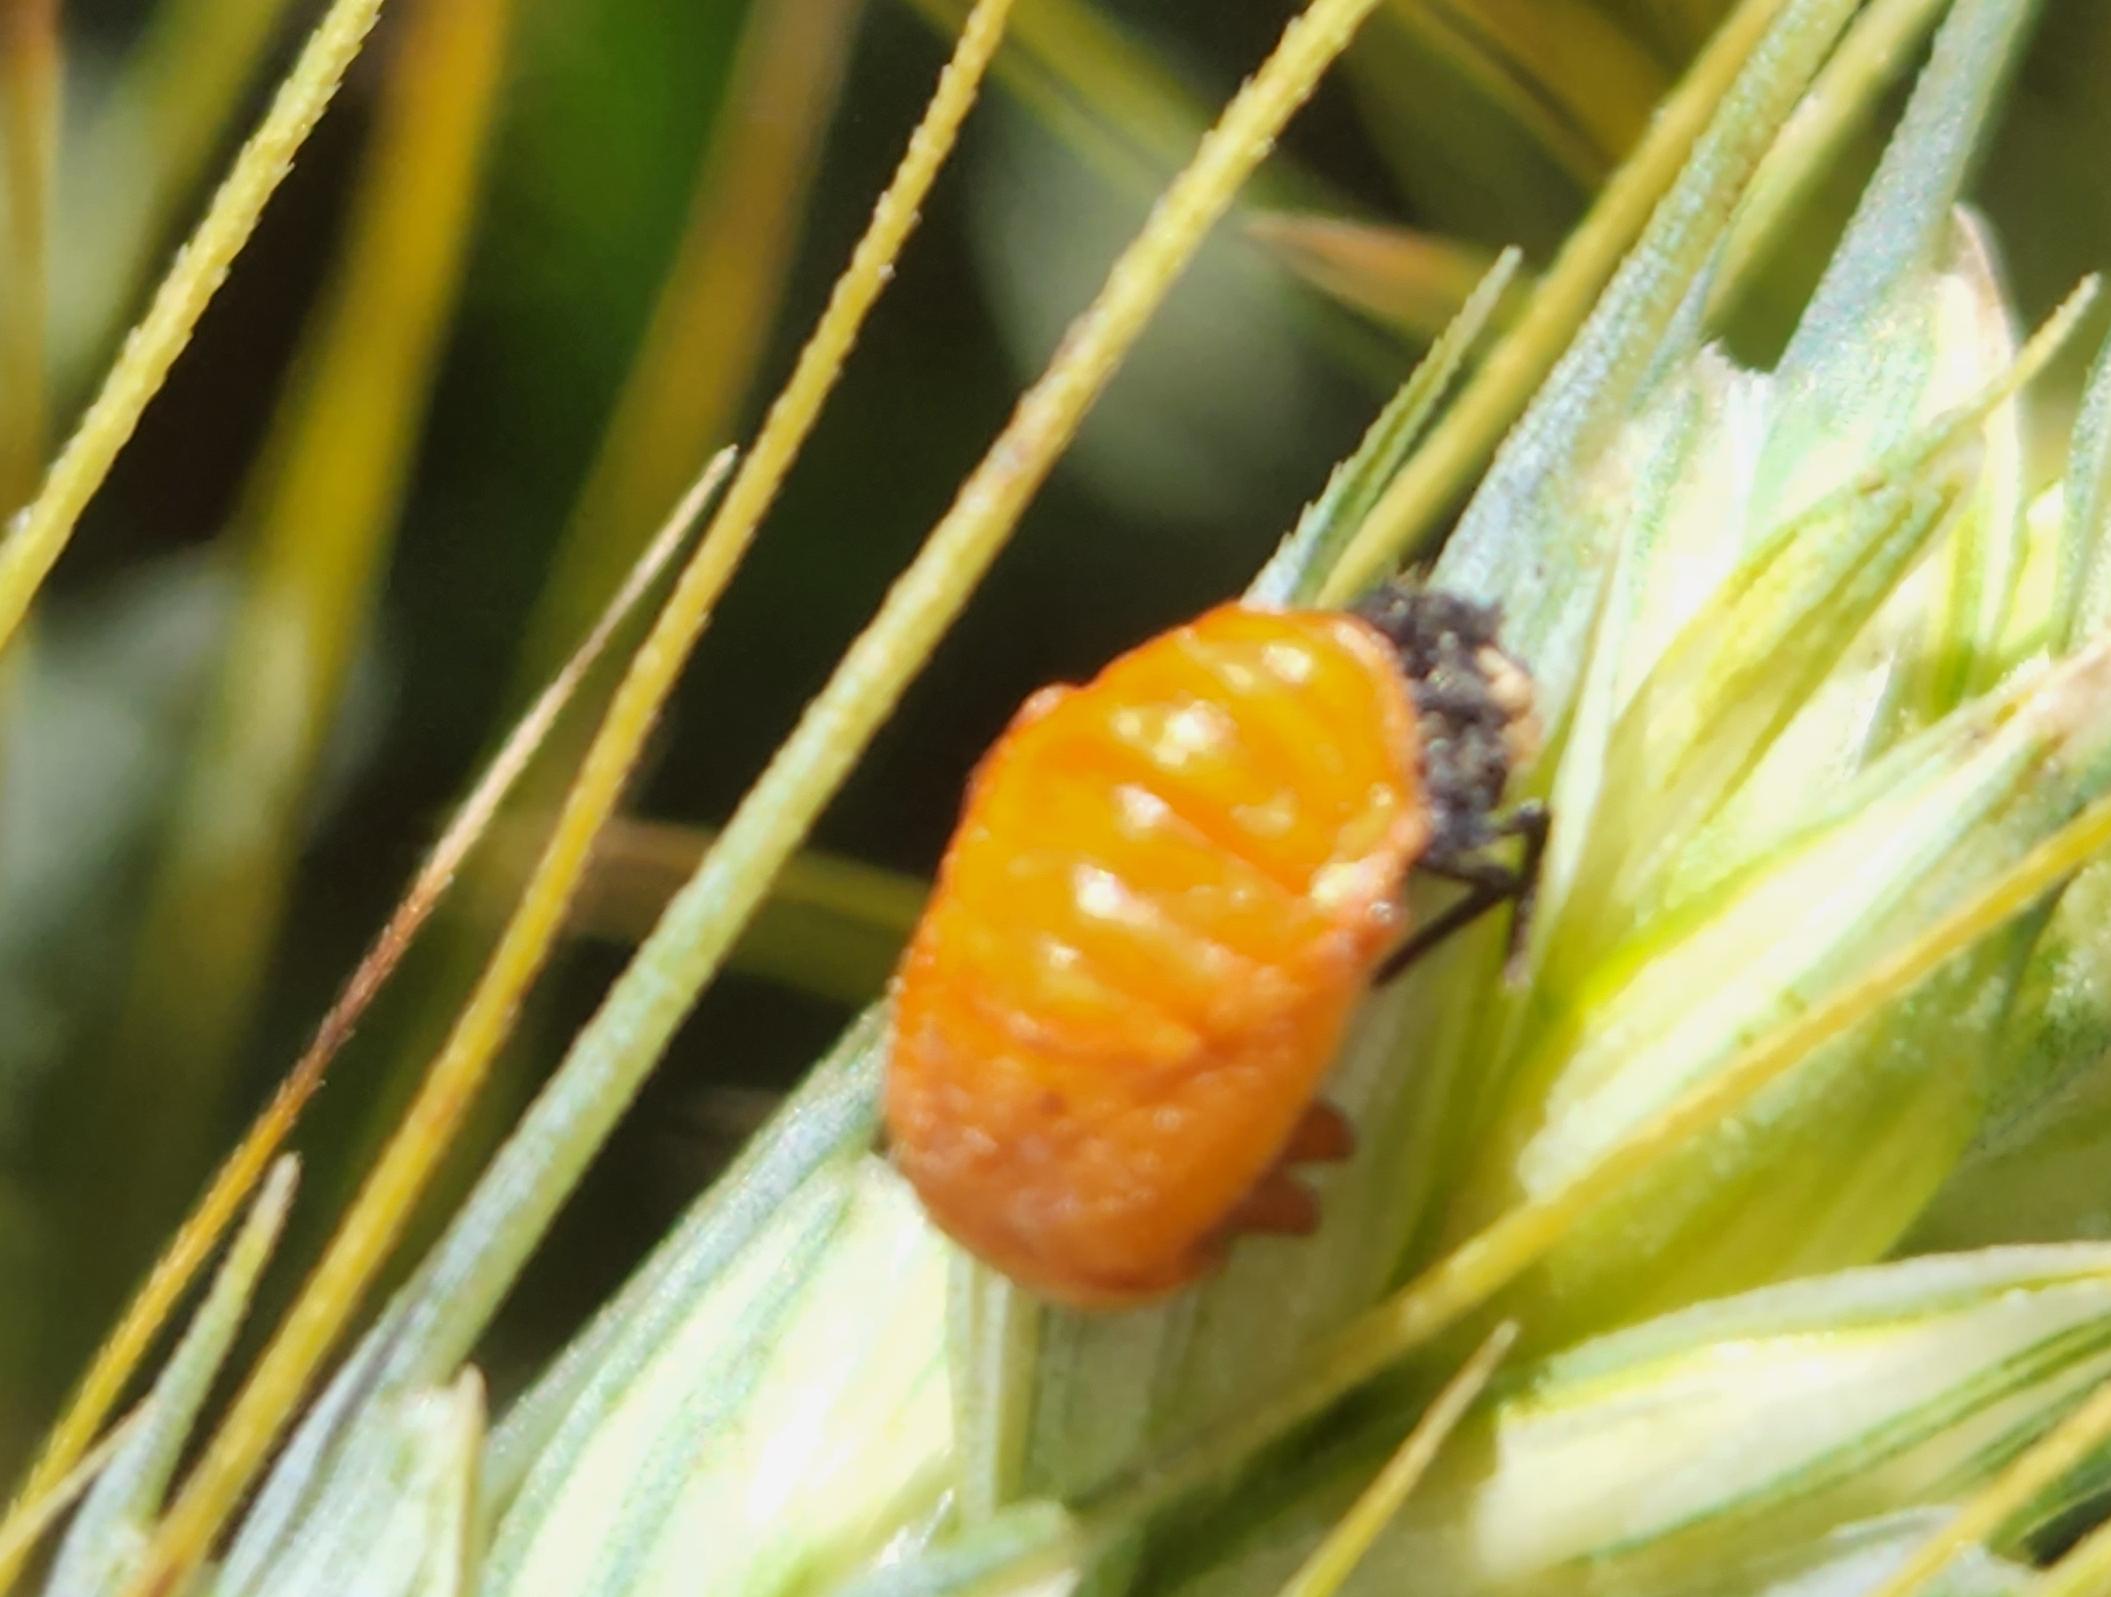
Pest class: predators